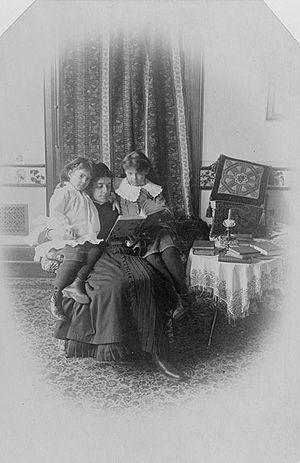
La famille Brontë [ˈbɹɒnteɪ] est une famille littéraire britannique du XIXᵉ siècle, dont la notoriété, qui s'étend à tous ses membres, est essentiellement due aux trois sœurs, poétesses et romancières, Charlotte, Emily et Anne. Elles publient des poèmes, puis des romans, d'abord sous des pseudonymes masculins. Leurs romans attirent immédiatement l'attention, pas toujours bienveillante, pour leur originalité et la passion qu'ils manifestent. Seul Jane Eyre, de Charlotte, connaît aussitôt le succès. Mais Wuthering Heights d'Emily, The Tenant of Wildfell Hall d'Anne et Villette de Charlotte sont admis plus tard parmi les grandes œuvres de la littérature.